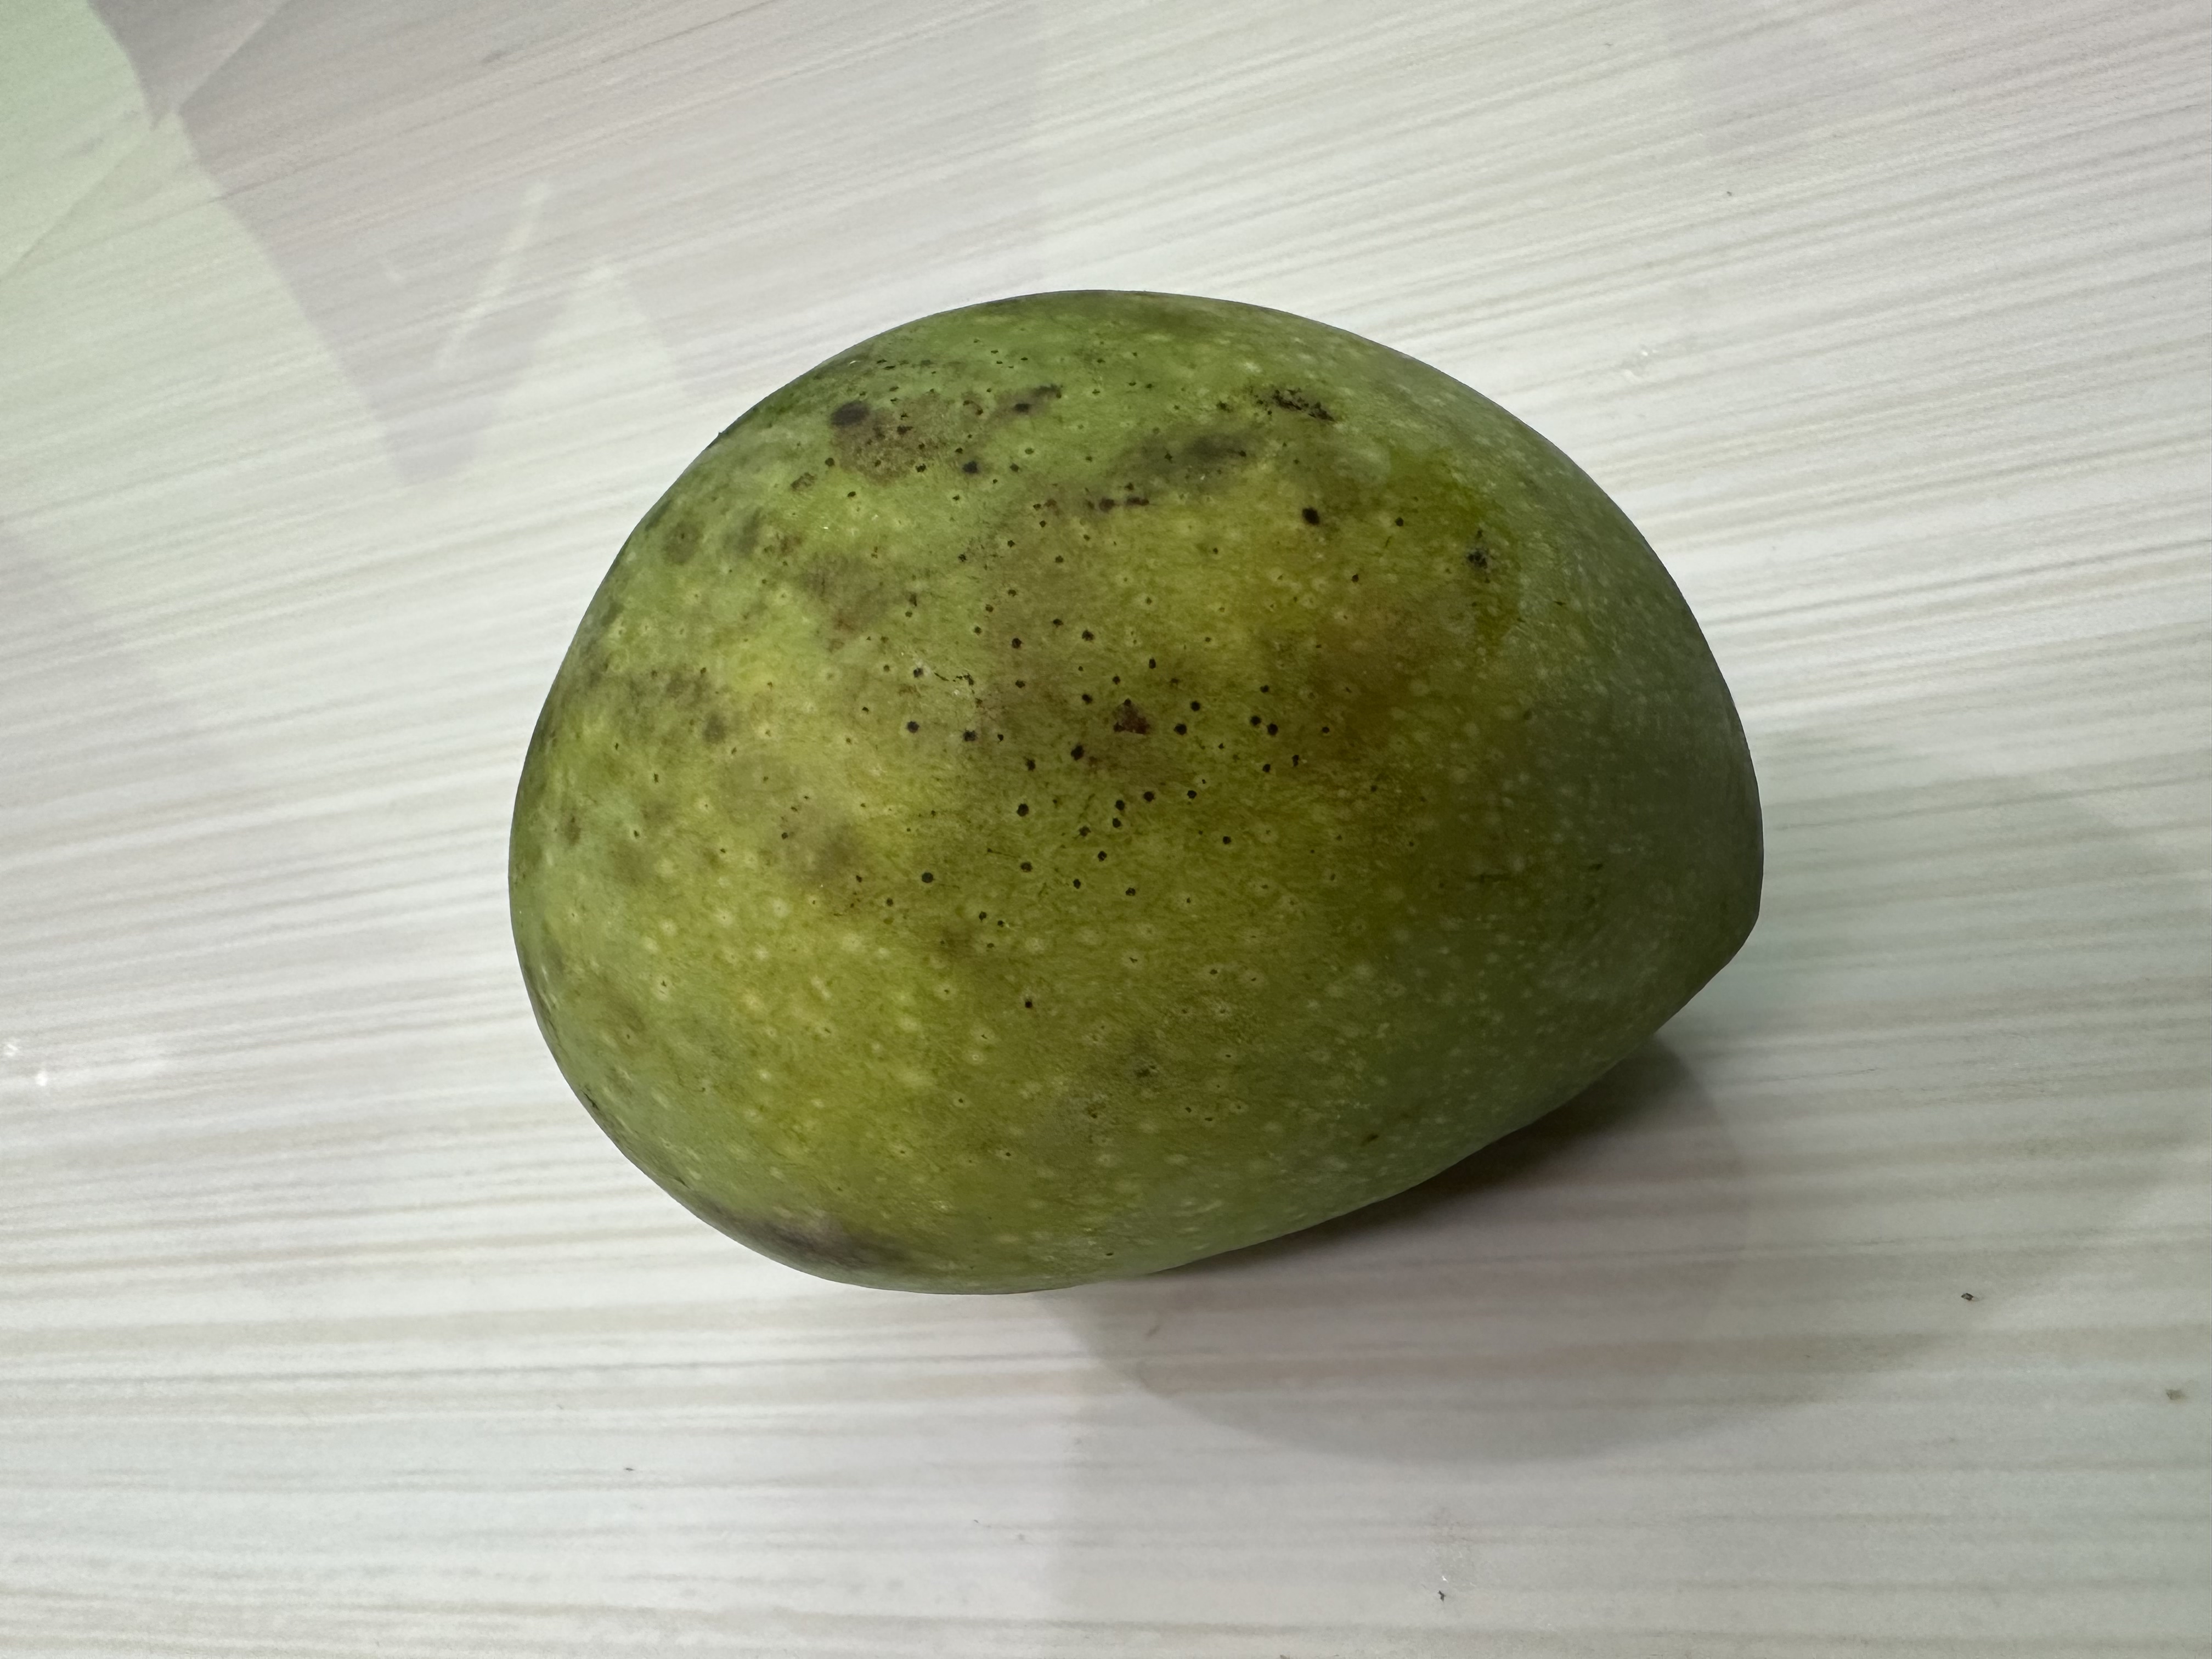
Mango variety: Harivanga